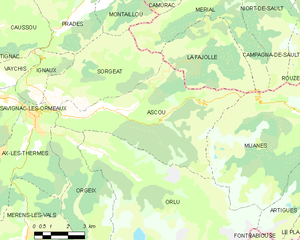
Carte des communes françaises: Ascou